Rolf Muuss

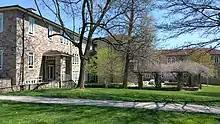
Goucher College Van Meter Hall

Muuss then commenced teaching at Goucher College, Maryland in 1959. Here he focused on Child and Adolescent Development, Educational Psychology, Learning Theory, Test and Measurement, Diagnosis of Children, Counselling, and Case Study. Muuss worked at Goucher College for 36 years. During this time he assumed the positions of Chairman of the Education Program, Chairman of Sociology and Anthropology, Director of the Special Education Program, and Professor Emeritus of Education. Muuss retired from Goucher College in 1995, upon which the college created the Rolf Muuss Prize in Special Education.